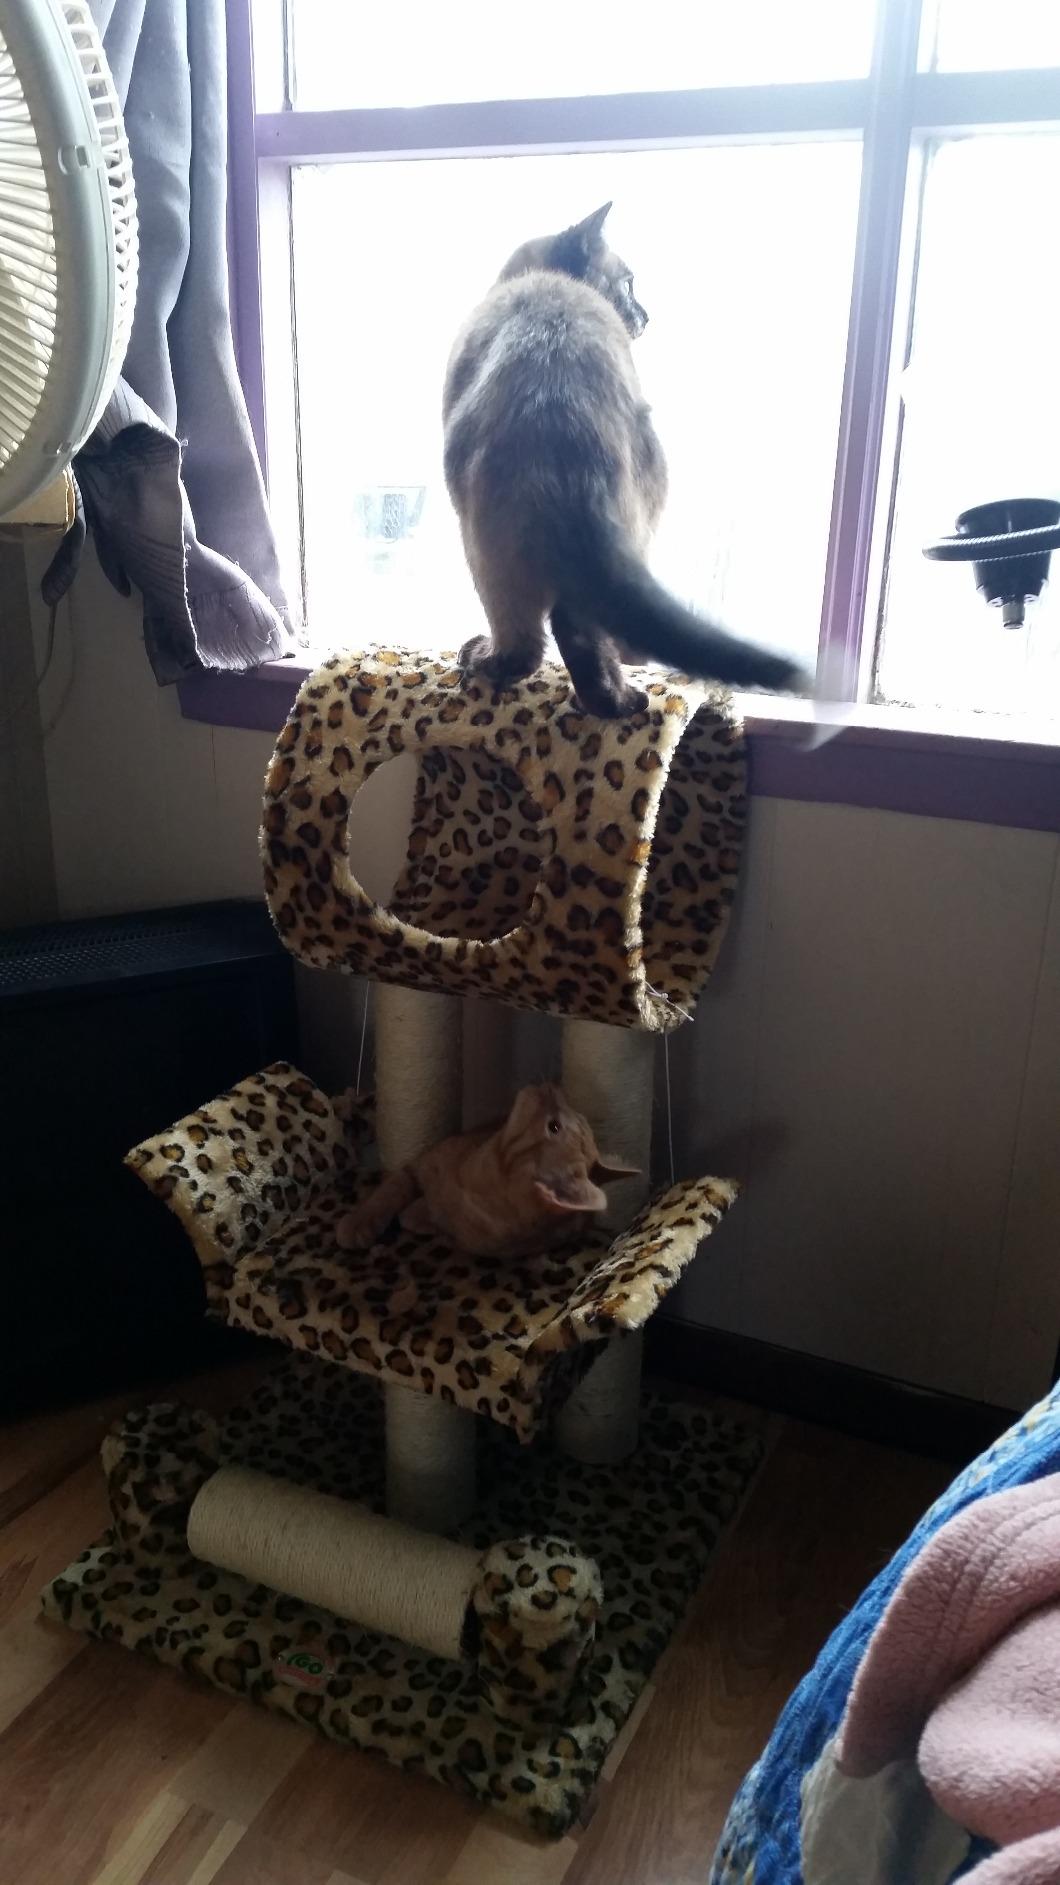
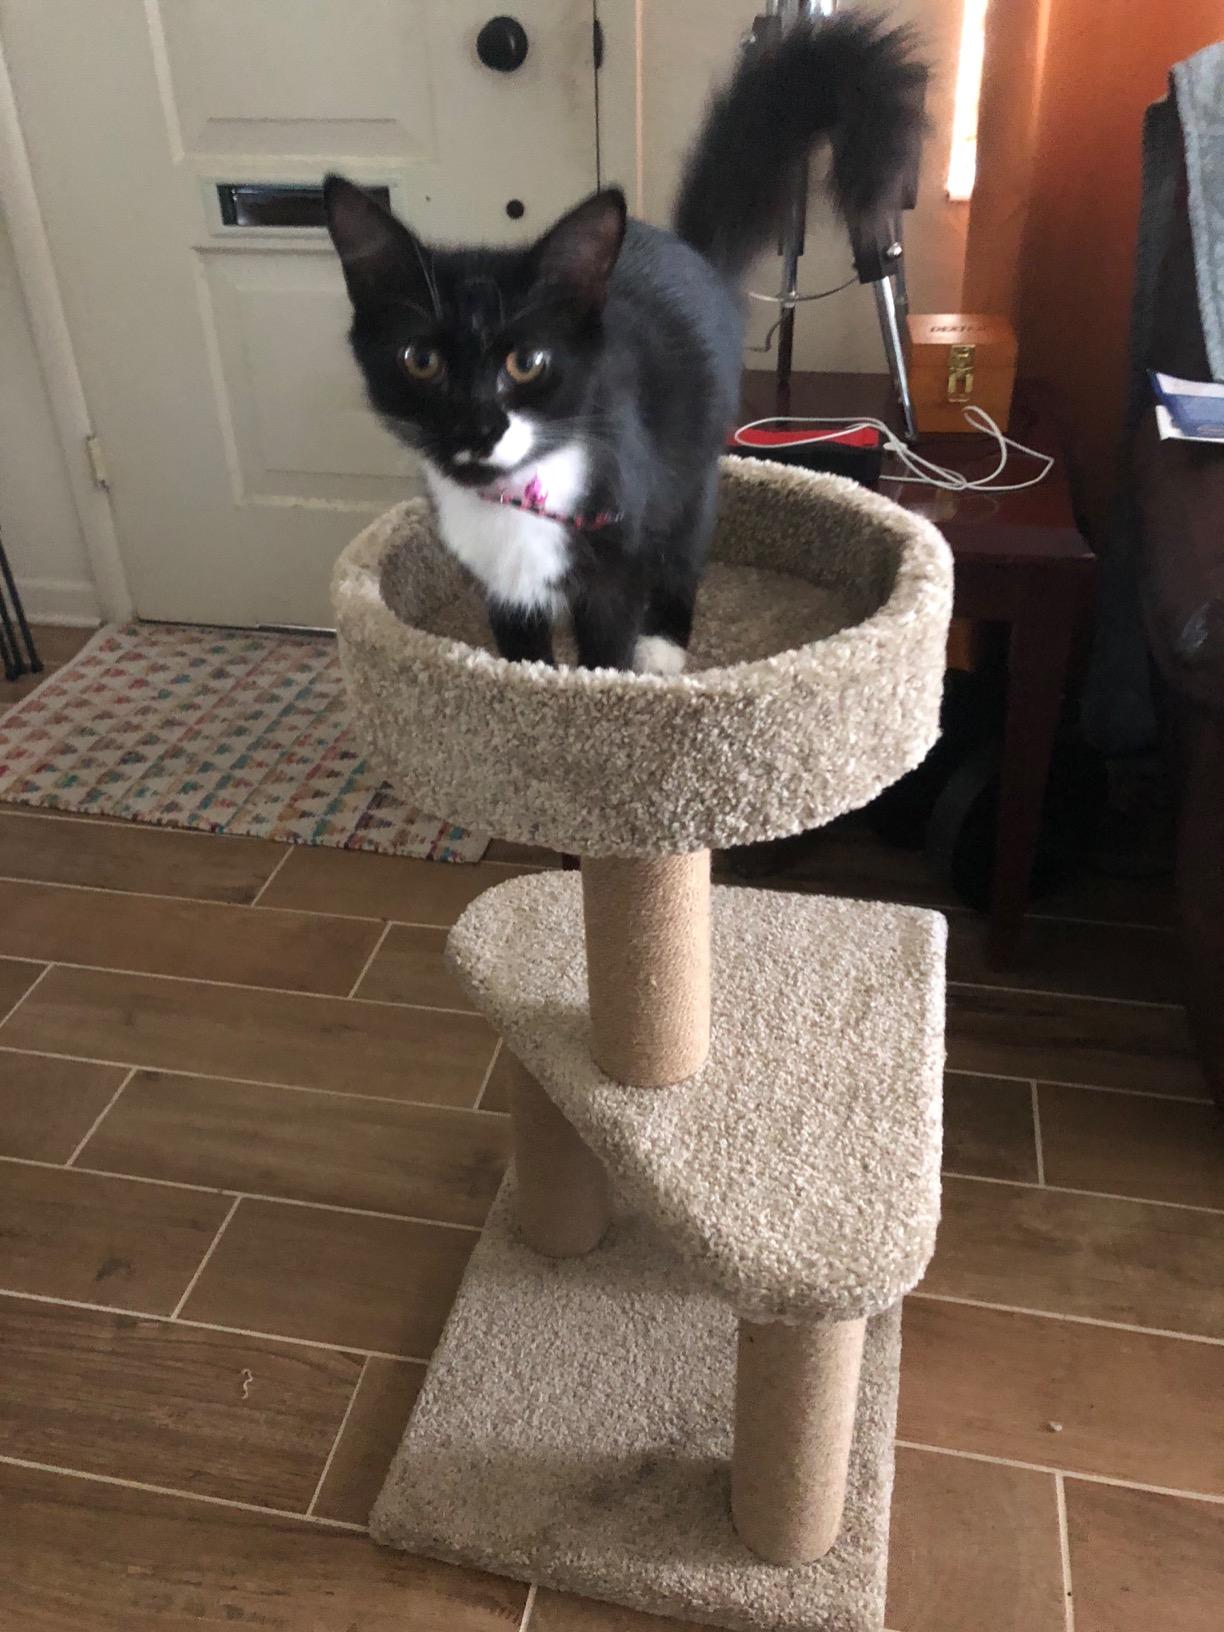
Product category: items_cat tree
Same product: no